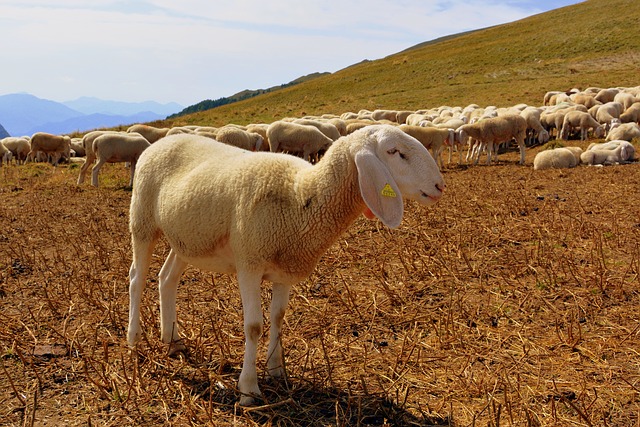
Label: pecora